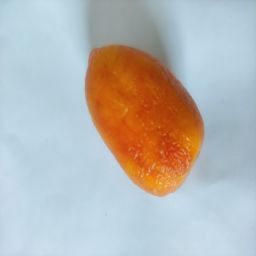
Crop: Tomato
Quality: Old